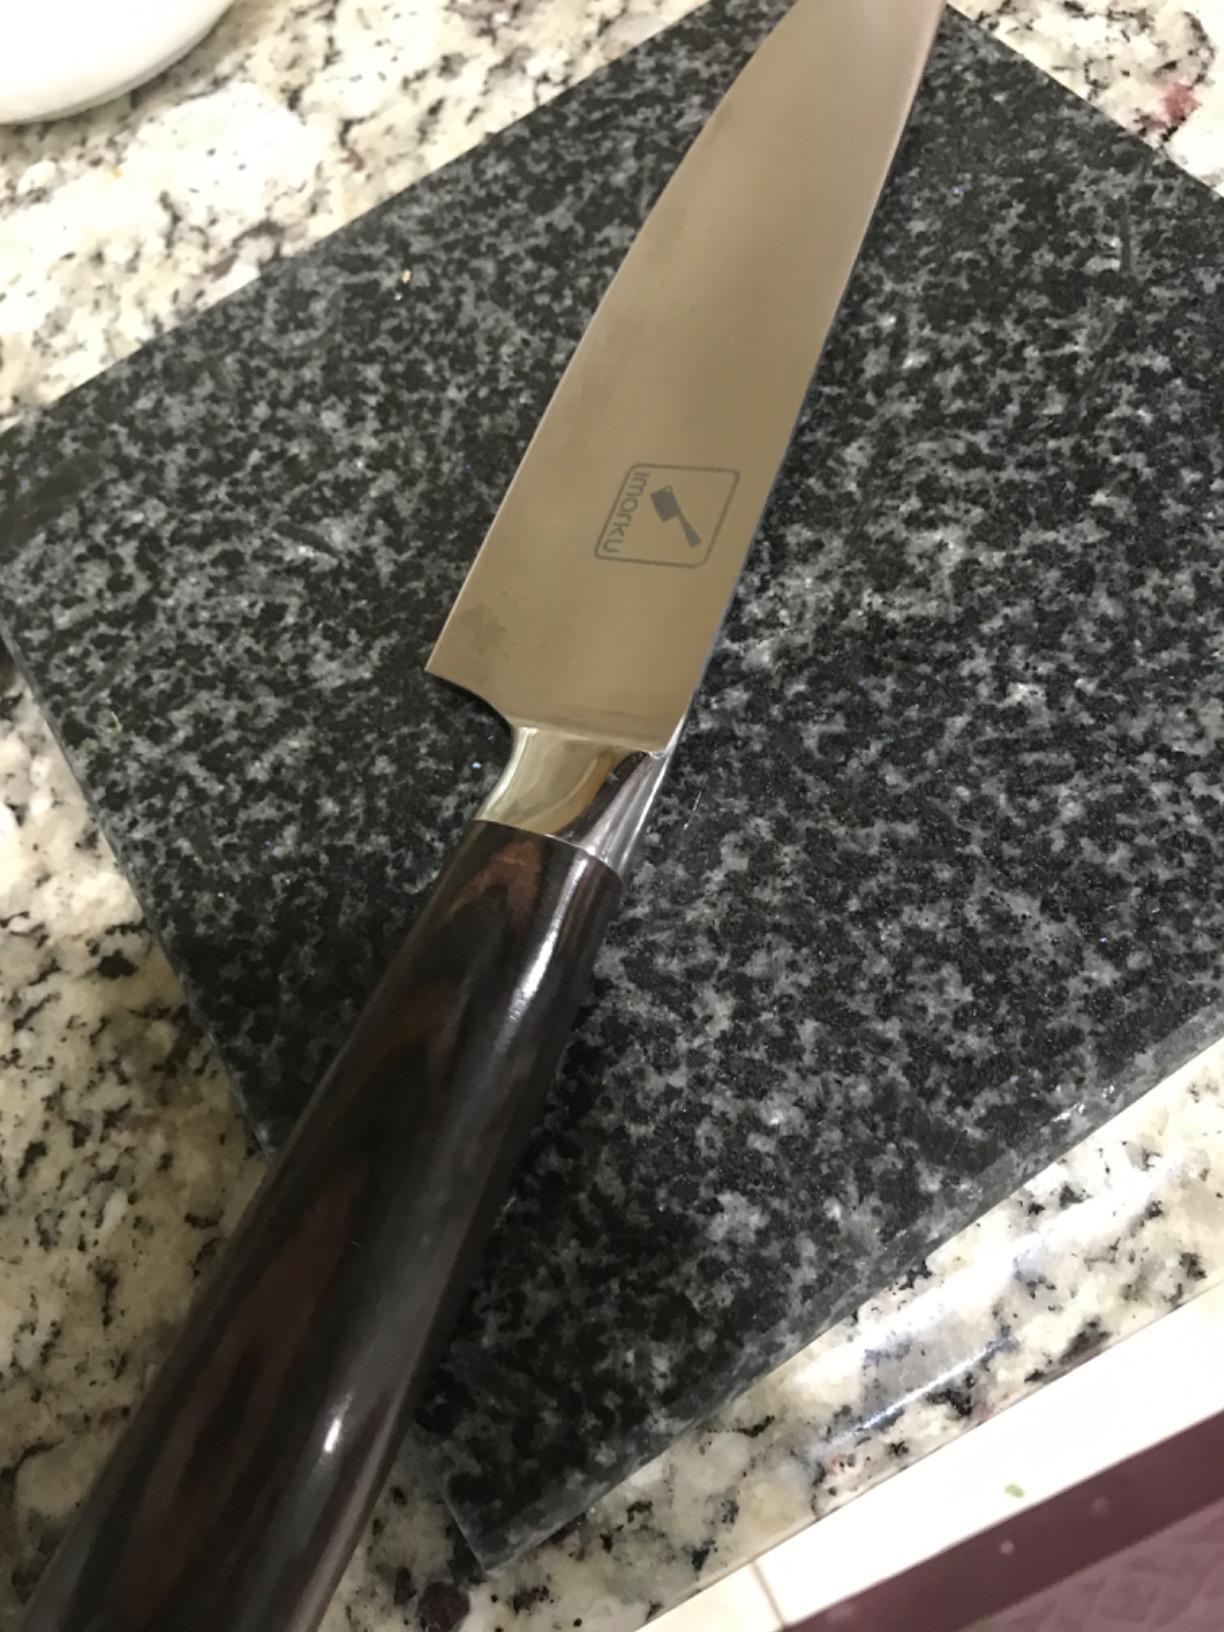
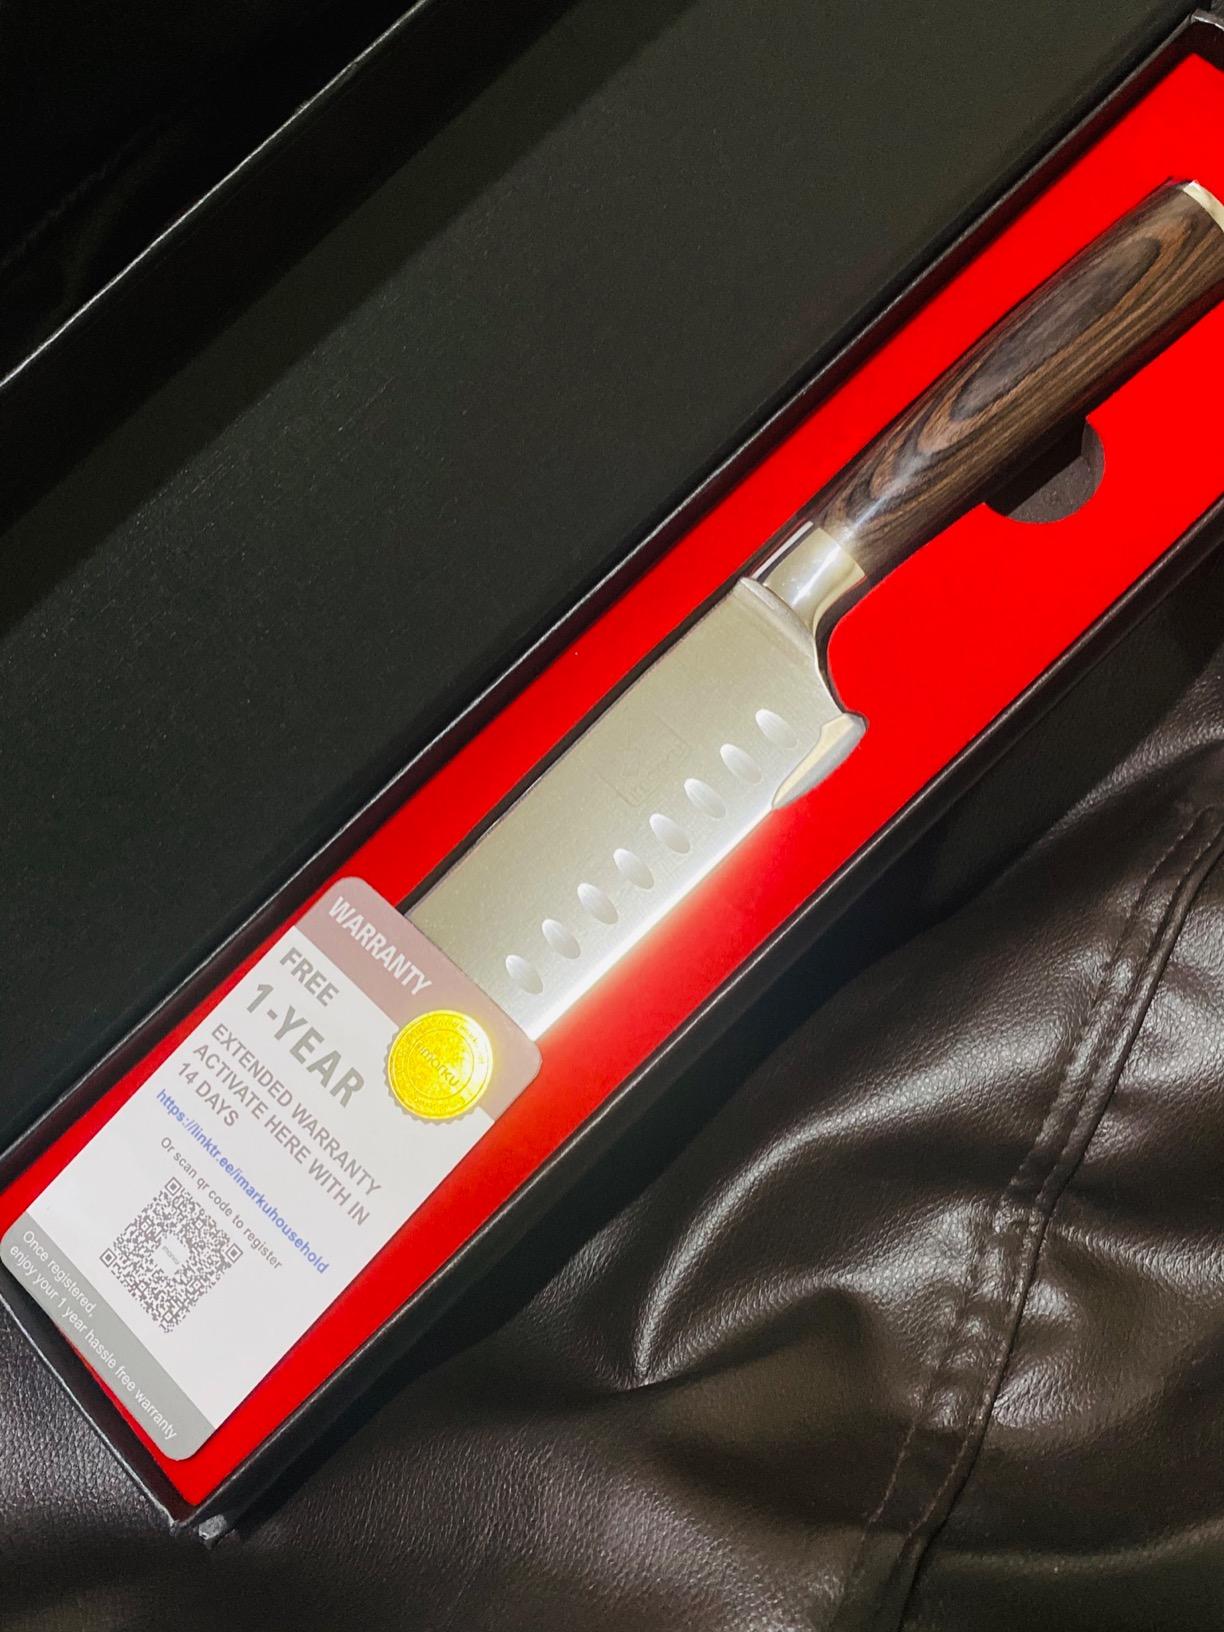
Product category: items_knife
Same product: no